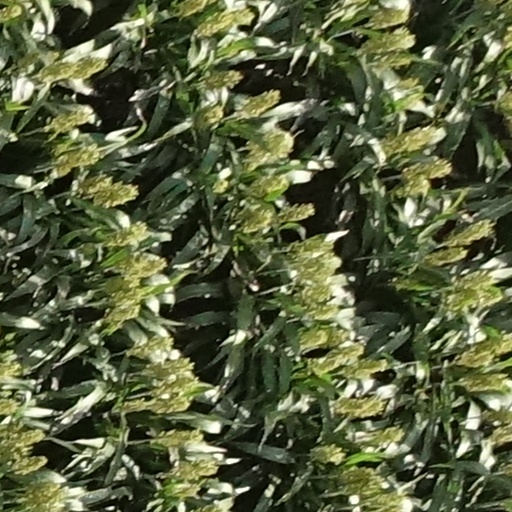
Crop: sorghum